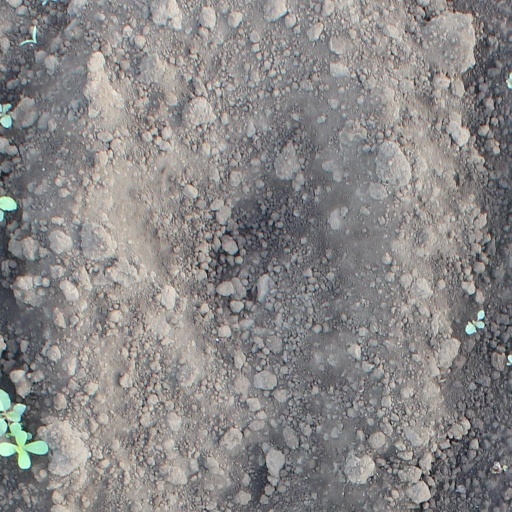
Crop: soybean